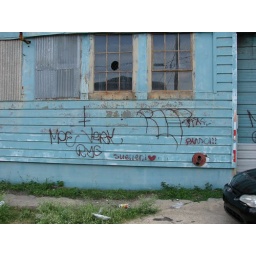
abandoned house with car in driveway